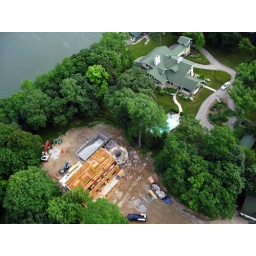
Pictures and video taken from a kite over Lake Delavan, Wisconsin. Pictures of new home for the Meiners family.